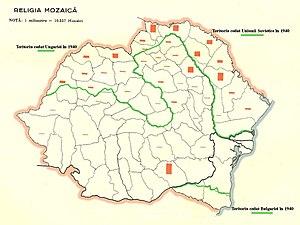
La Fédération des communautés juives de Roumanie est l'organisation politique centrale des Juifs de Roumanie officielle depuis 1936, clandestine dans la période 1941-1944. Depuis 1990, elle bénéficie à ce titre d'un siège à la Chambre des députés, octroyé automatiquement si elle ne réussit pas à faire élire un député en dépassant le seuil électoral.